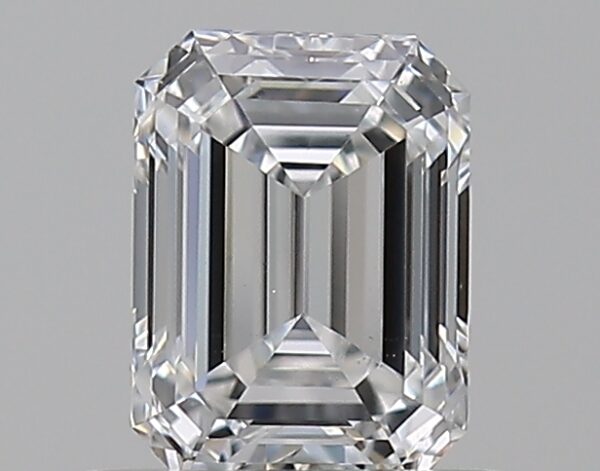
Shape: emerald
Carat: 0.52
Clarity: VS2
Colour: E
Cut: EX
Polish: EX
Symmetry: VG
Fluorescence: N
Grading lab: GIA
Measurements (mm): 5.27 x 3.9 x 2.67